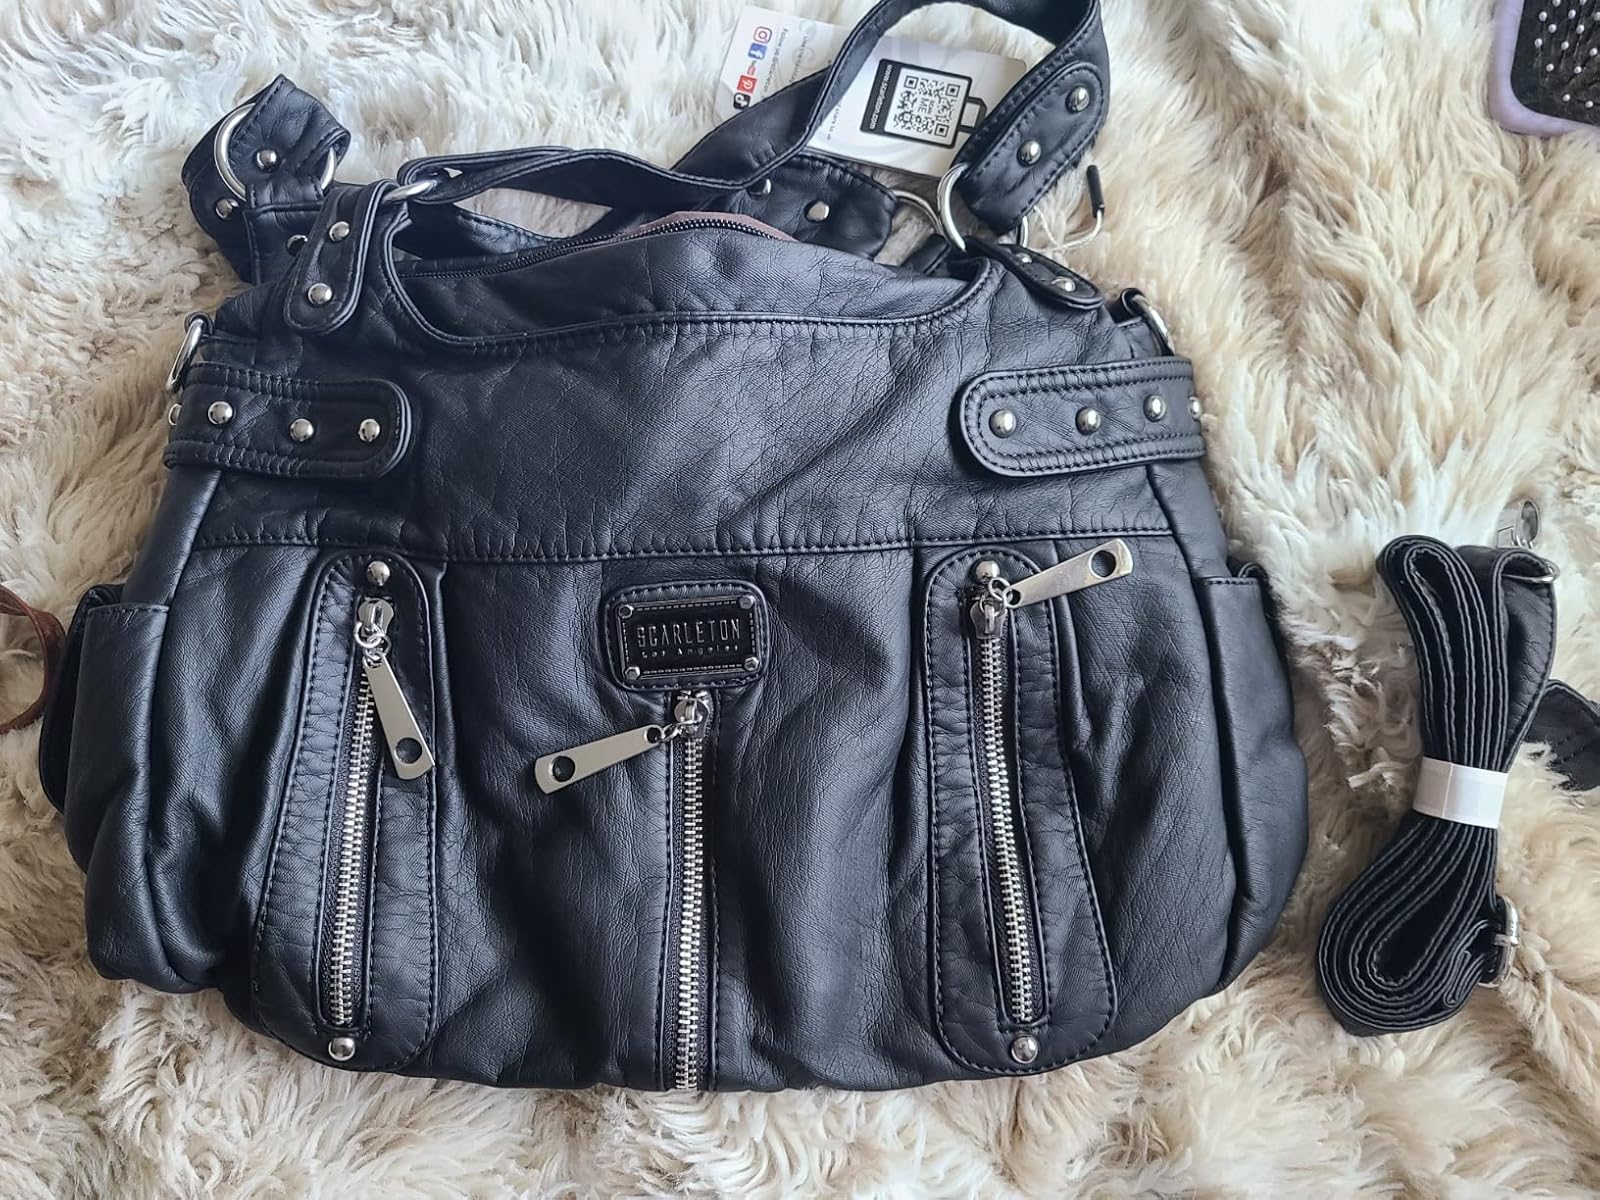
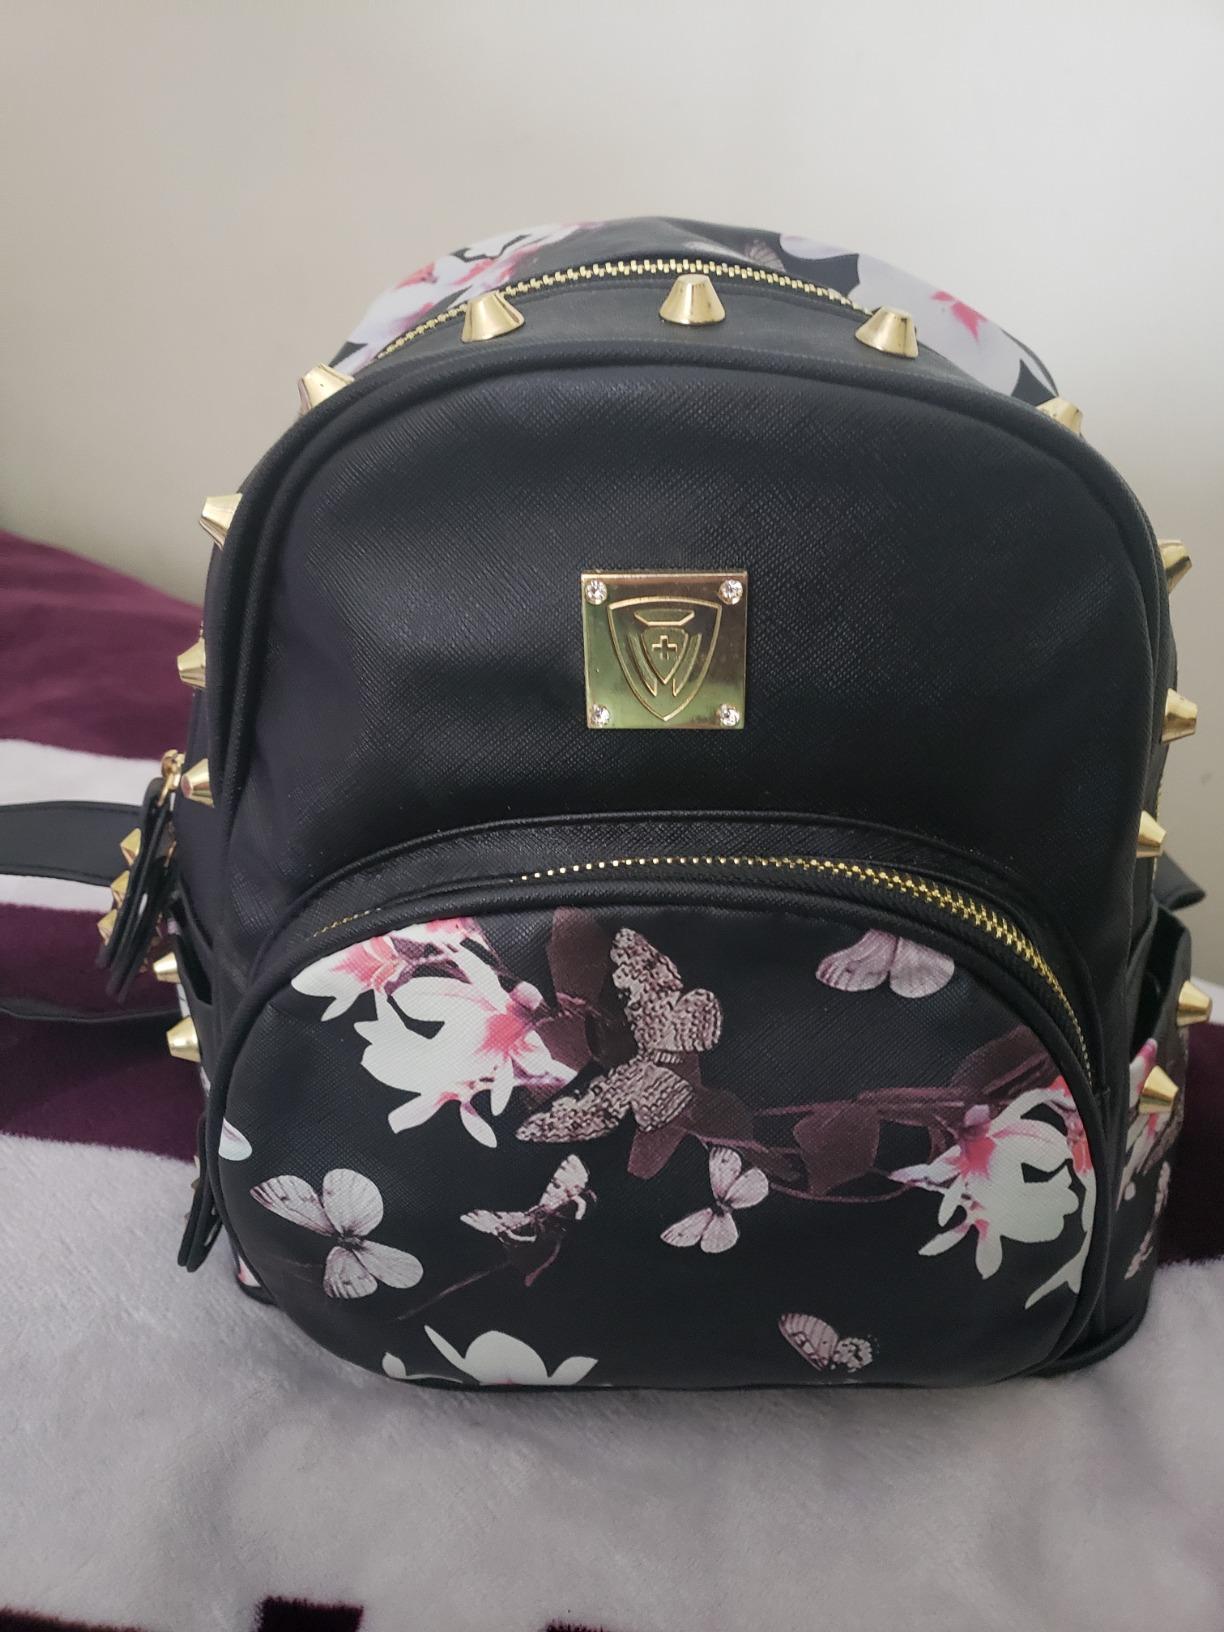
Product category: accessories_handbag
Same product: no